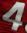
Number: 4